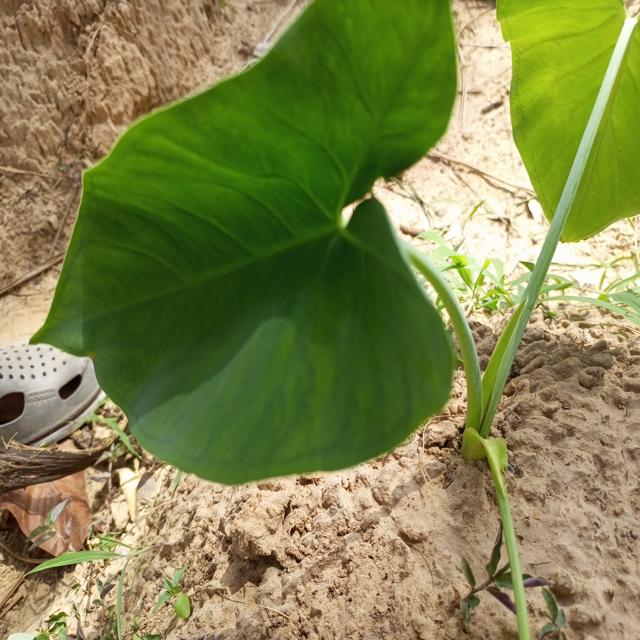
Label: Healthy